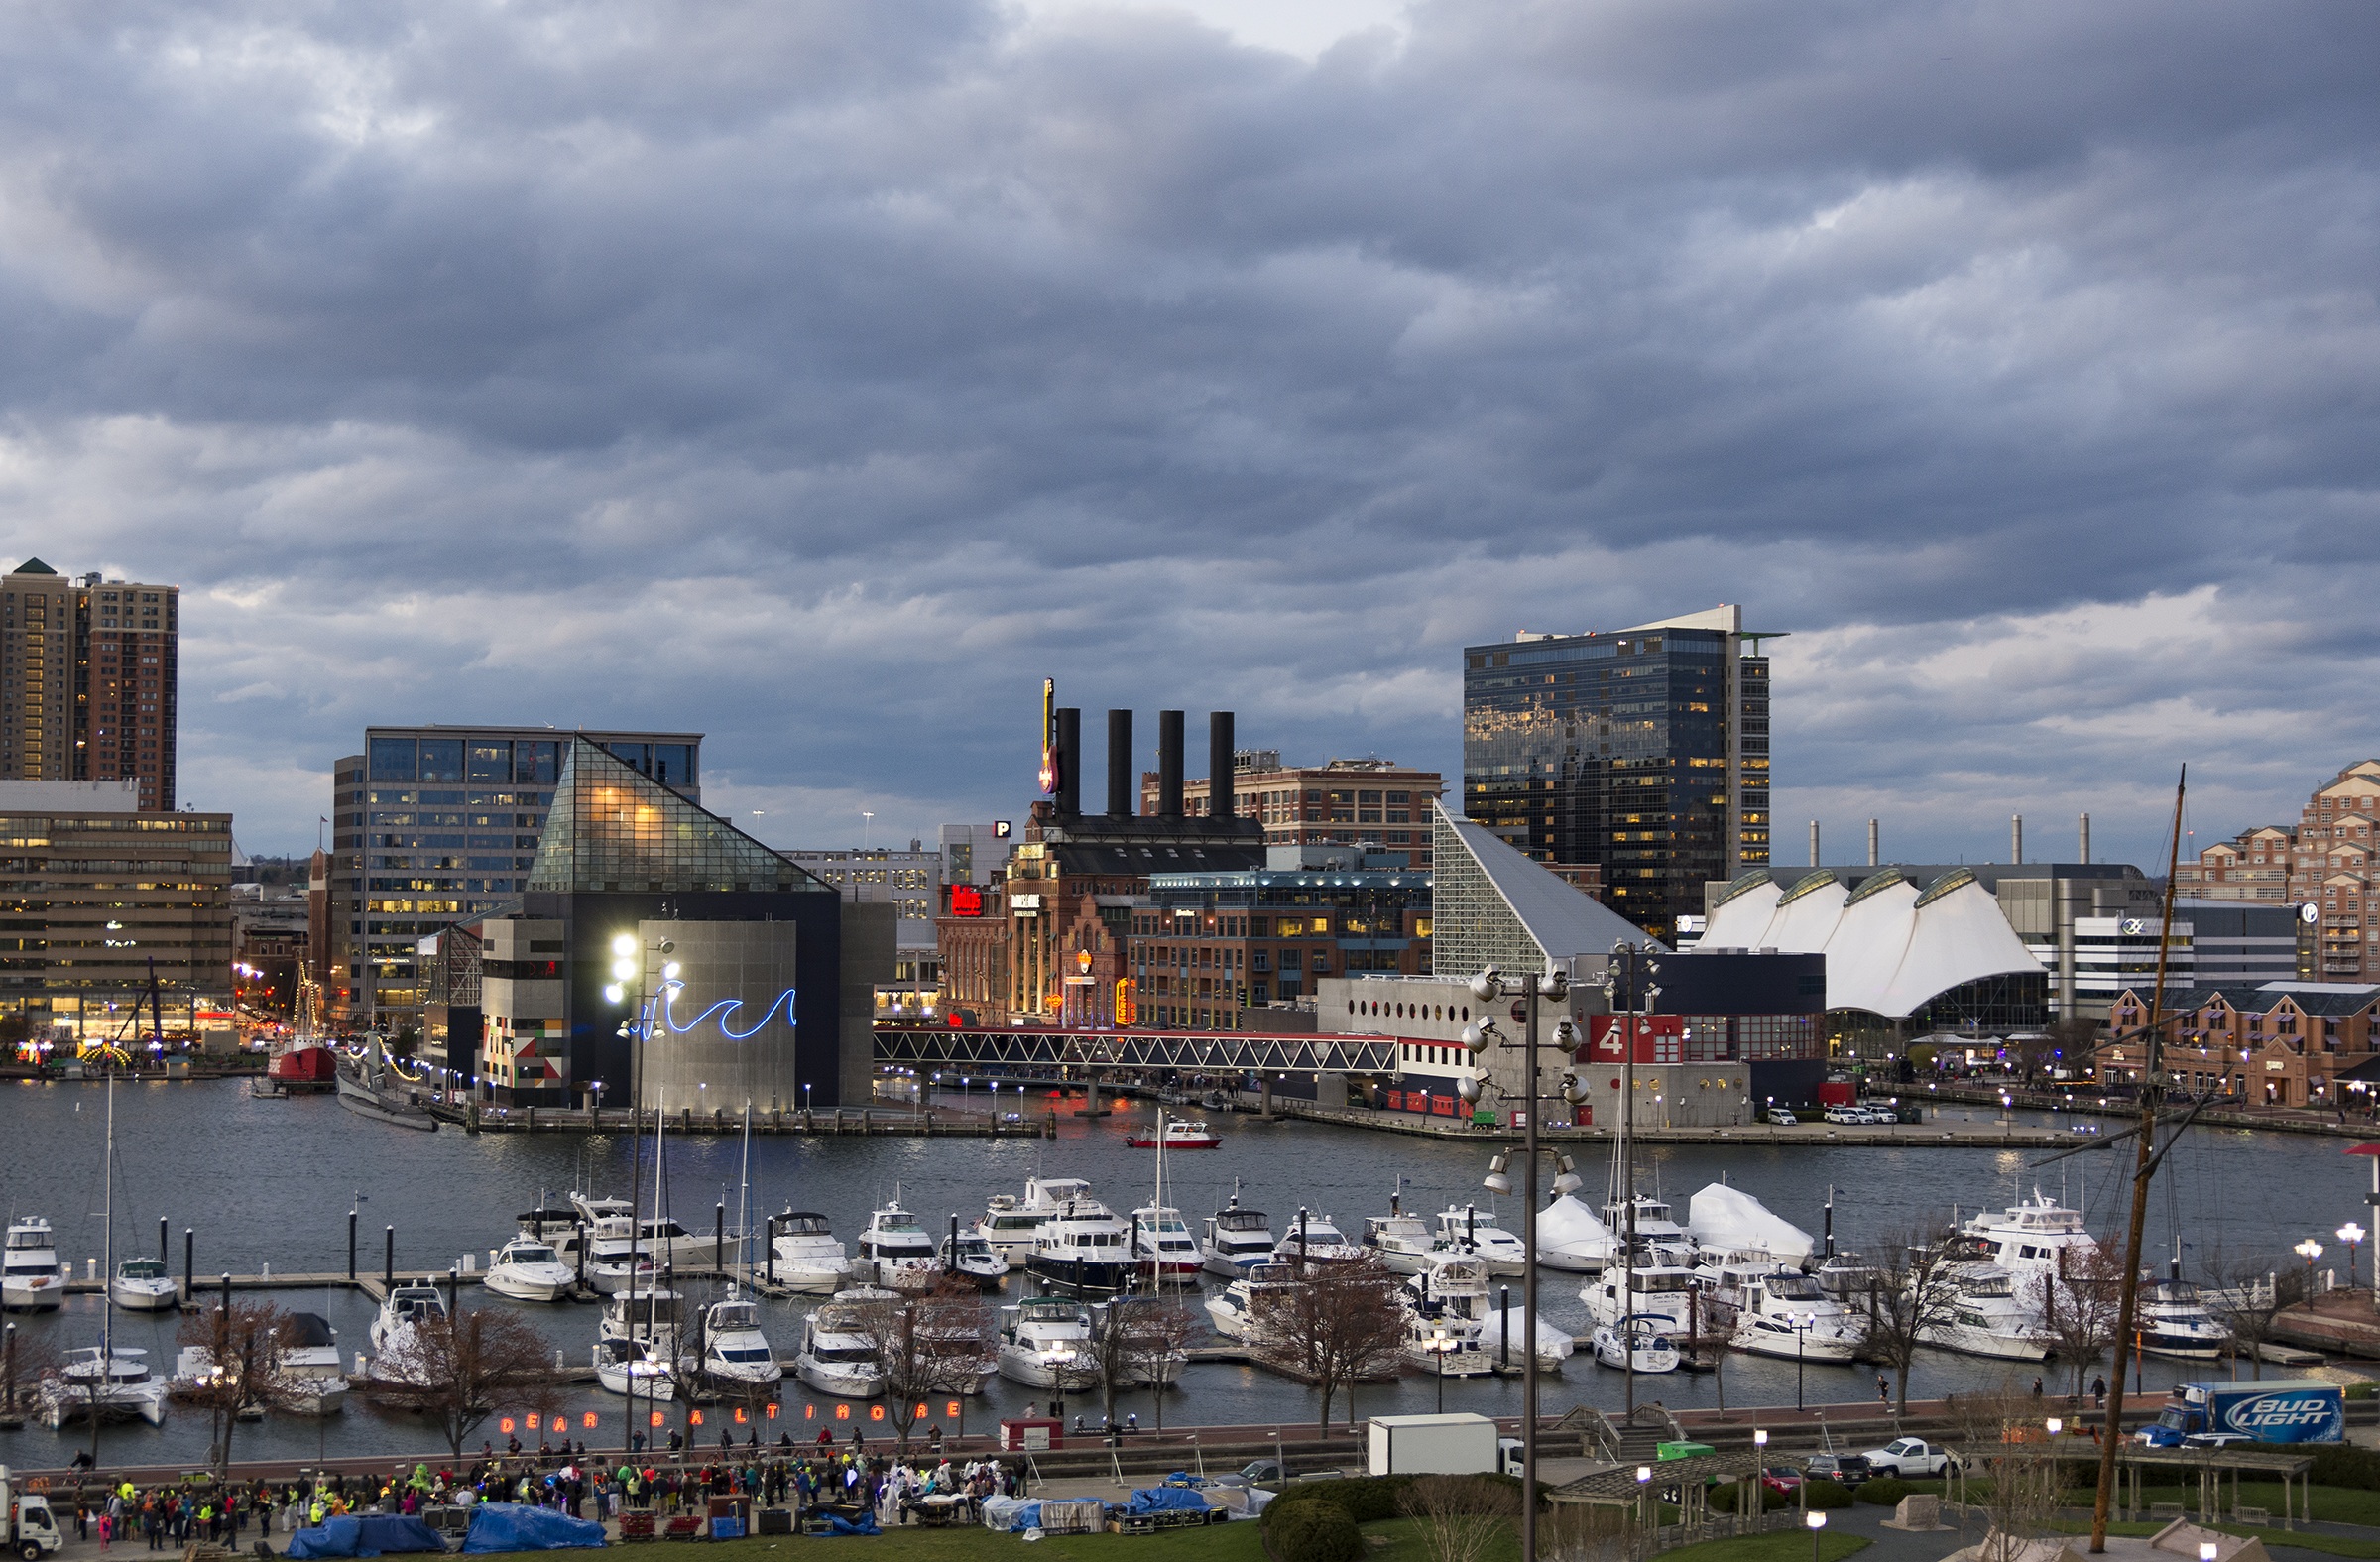
landscape, sea, coast, nature, dock, architecture, sky, skyline, night, town, perspective, city, skyscraper, urban, cityscape, panorama, downtown, travel, dark, dusk, evening, vehicle, scenic, color, park, harbor, marina, port, colorful, waterfront, tourism, waterway, tower block, outdoors, lights, boats, baltimore, maryland, architectural, urban area, inner harbor, residential area, human settlement